R. J. Alaniz

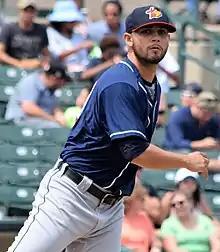
Alaniz with the Toledo Mud Hens in 2017

Ruben "R.J." Alaniz (born June 14, 1991) is an American professional baseball pitcher for the Acereros de Monclova of the Mexican League. He has previously played in Major League Baseball (MLB) for the Seattle Mariners and Cincinnati Reds.